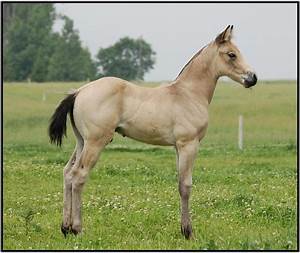
Label: cavallo